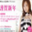
Label: woman